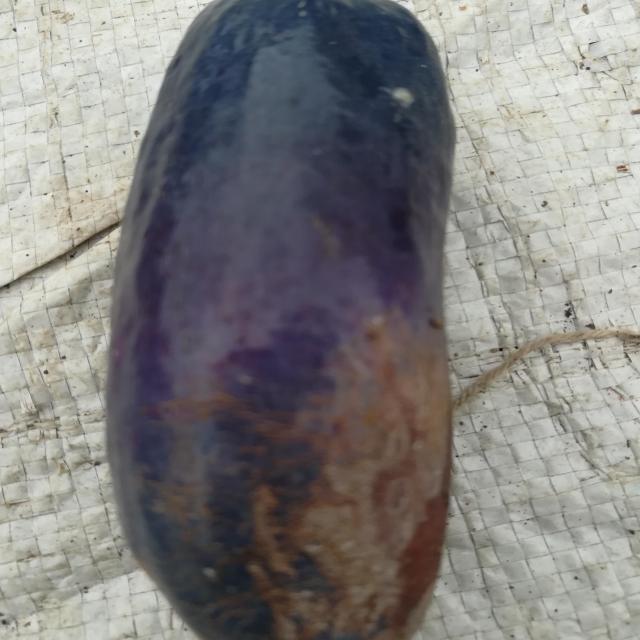
Plum grade: unaffected